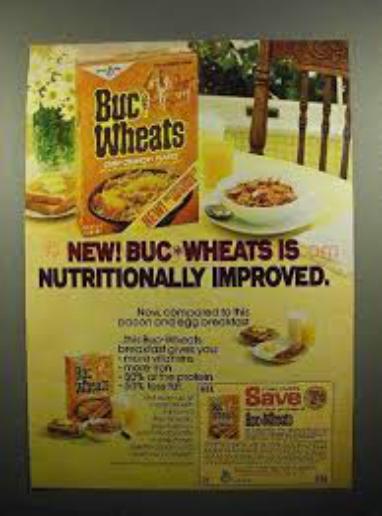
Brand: Buc Wheats
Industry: Food